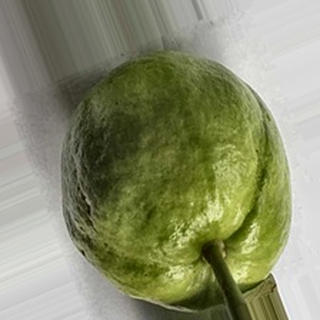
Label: healthy_guava